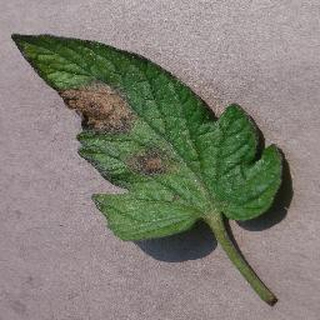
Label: tomato_late_blight